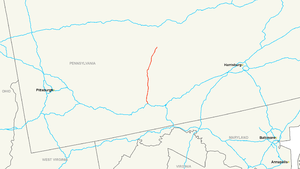
L'Interstate 99 est une autoroute inter-États de 136,79 kilomètres de long située aux États-Unis d'Amérique. Elle traverse l'État de Pennsylvanie.